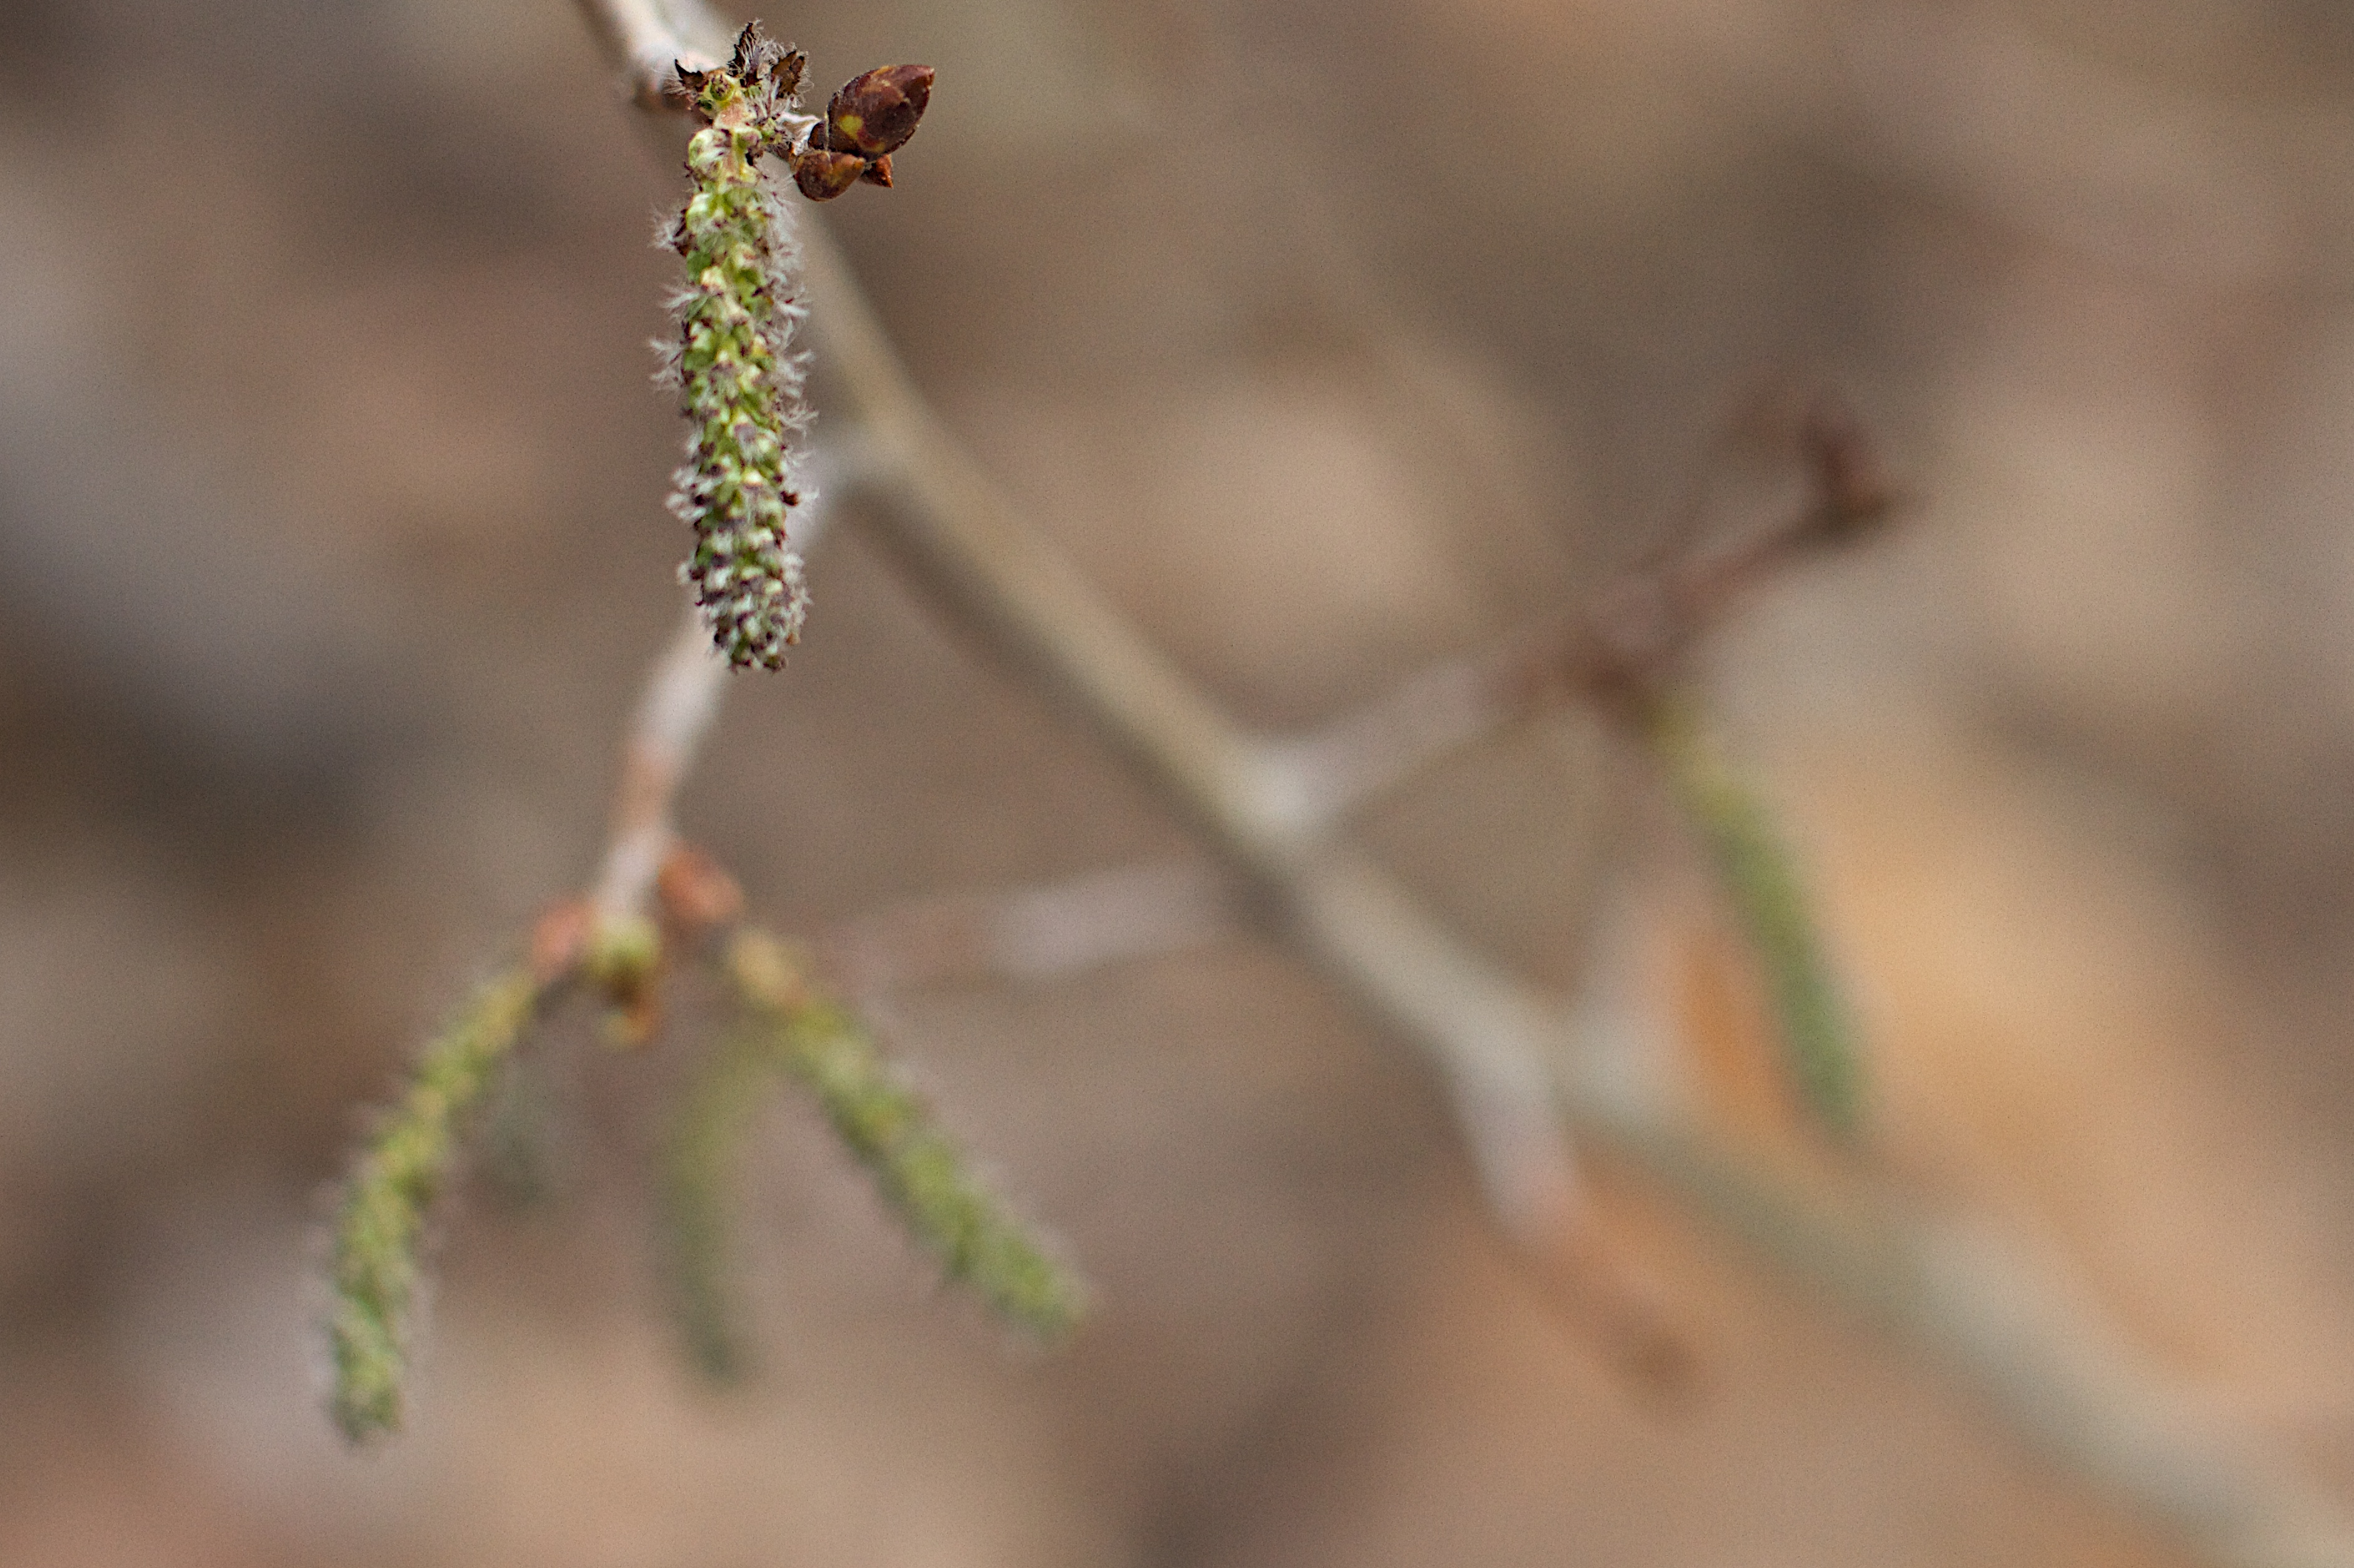
branch, plant, leaf, flower, green, insect, flora, fauna, invertebrate, twig, close up, dragonfly, macro photography, plant stem, dragonflies and damseflies